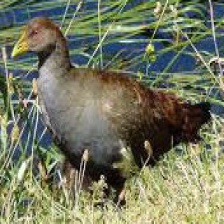
Species: TASMANIAN HEN
Scientific name: TRIBONYX MORTIERII
ImageNet parent category: european_gallinule